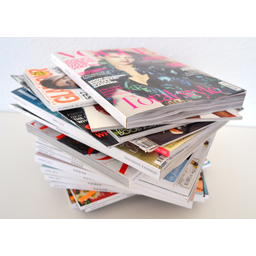
Label: paper